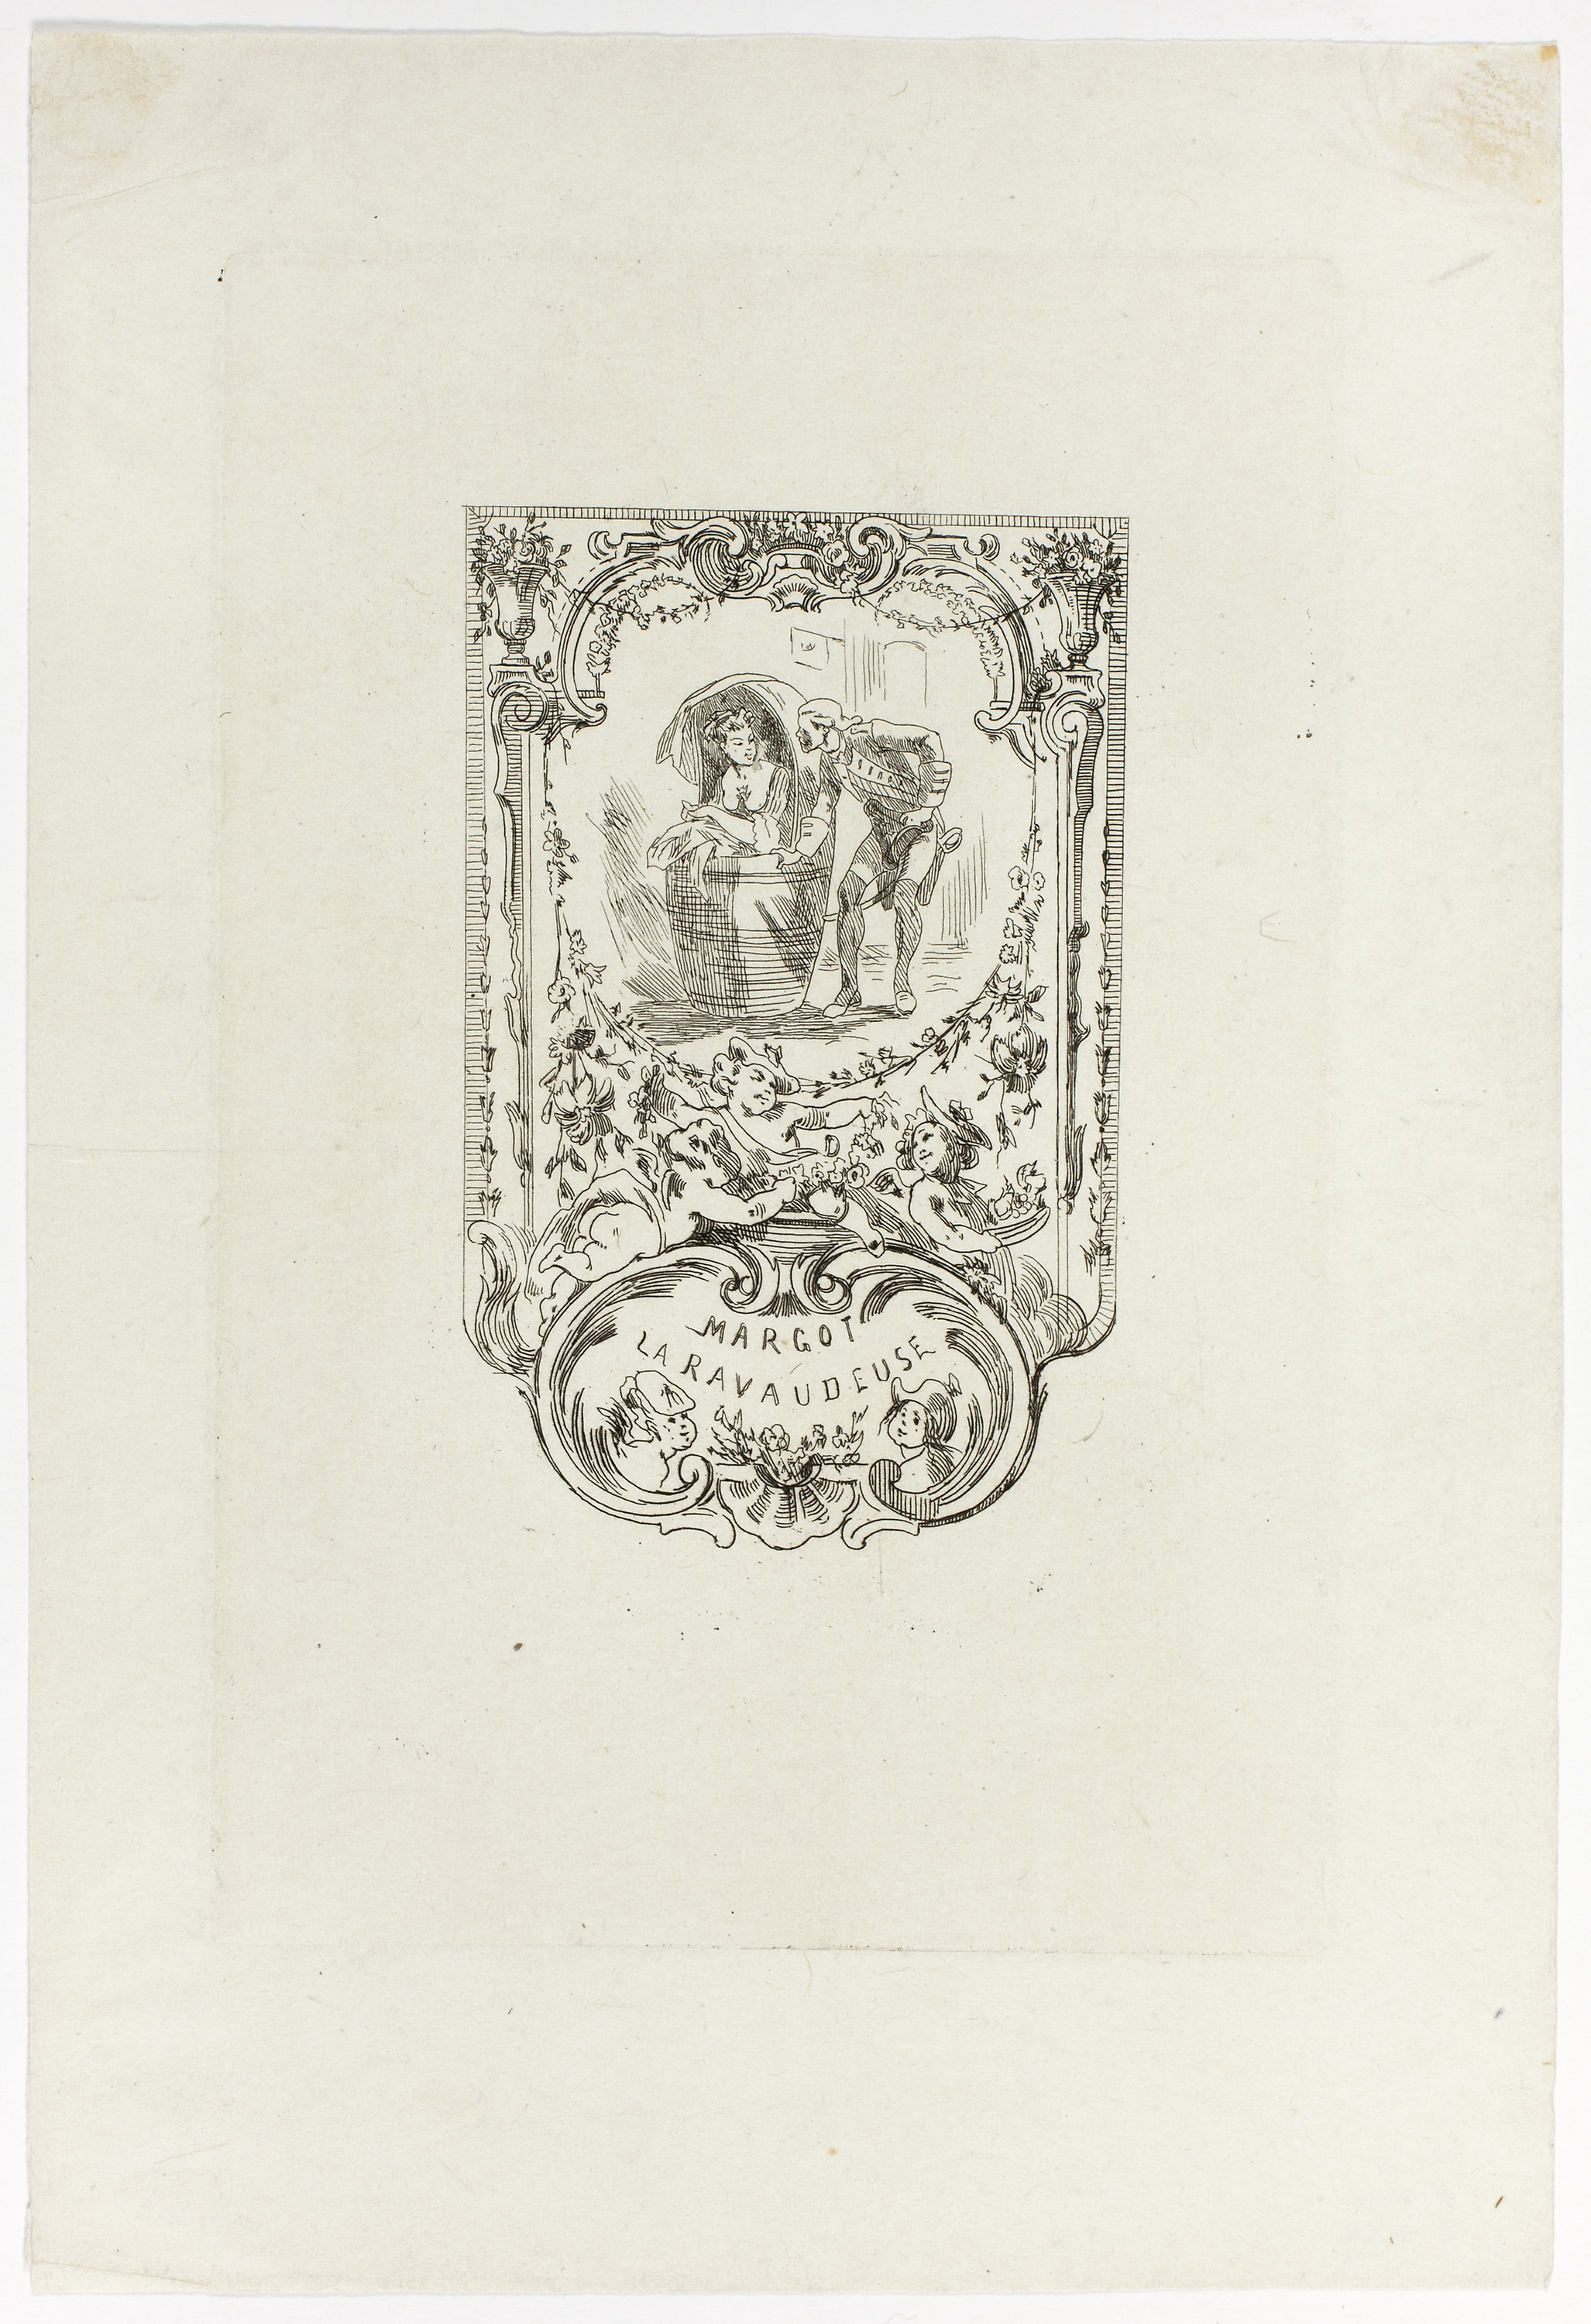
artwork, drawing, font, picture frame, illustration, paper